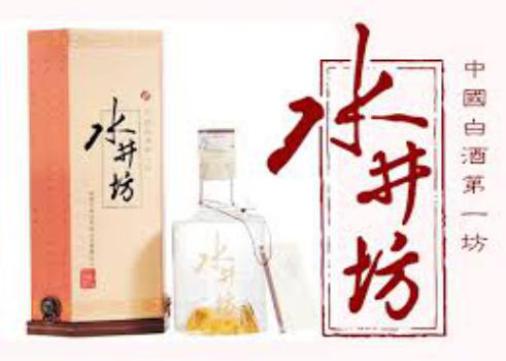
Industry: Food